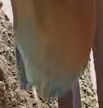
Face region: mouth_nostrils (mouth_chin_nostrils_and_profile)
Pain indicator: moderately_present